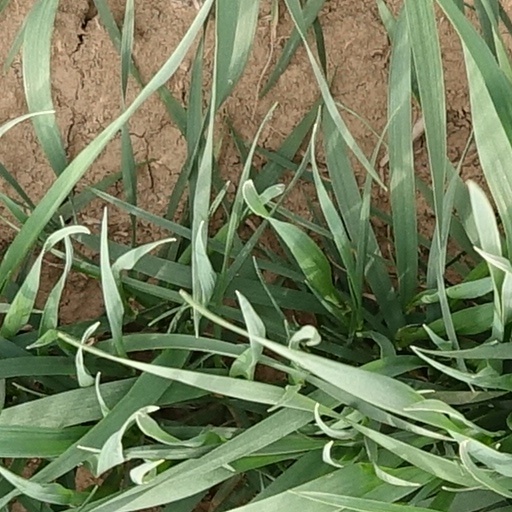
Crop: wheat